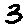
Label: 3